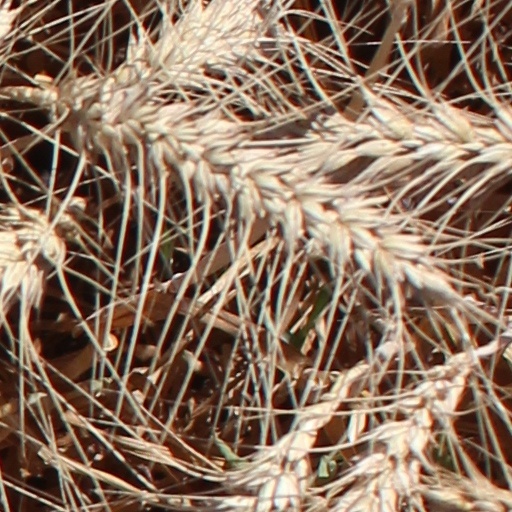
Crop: wheat